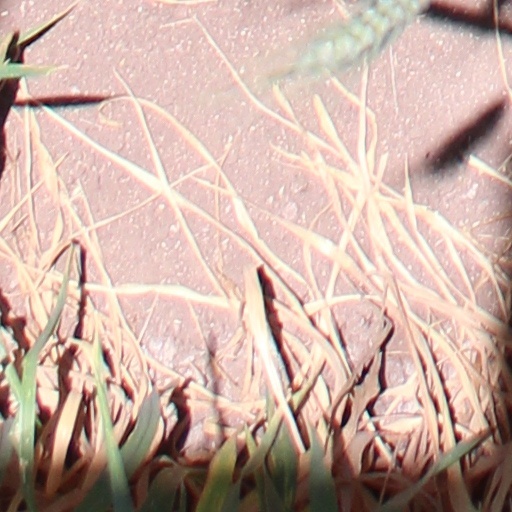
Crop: wheat